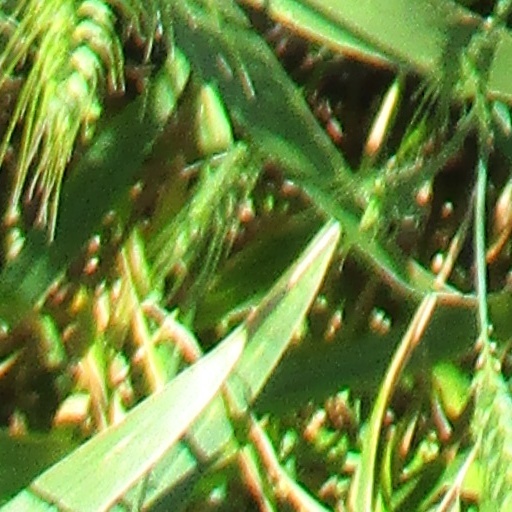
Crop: wheat